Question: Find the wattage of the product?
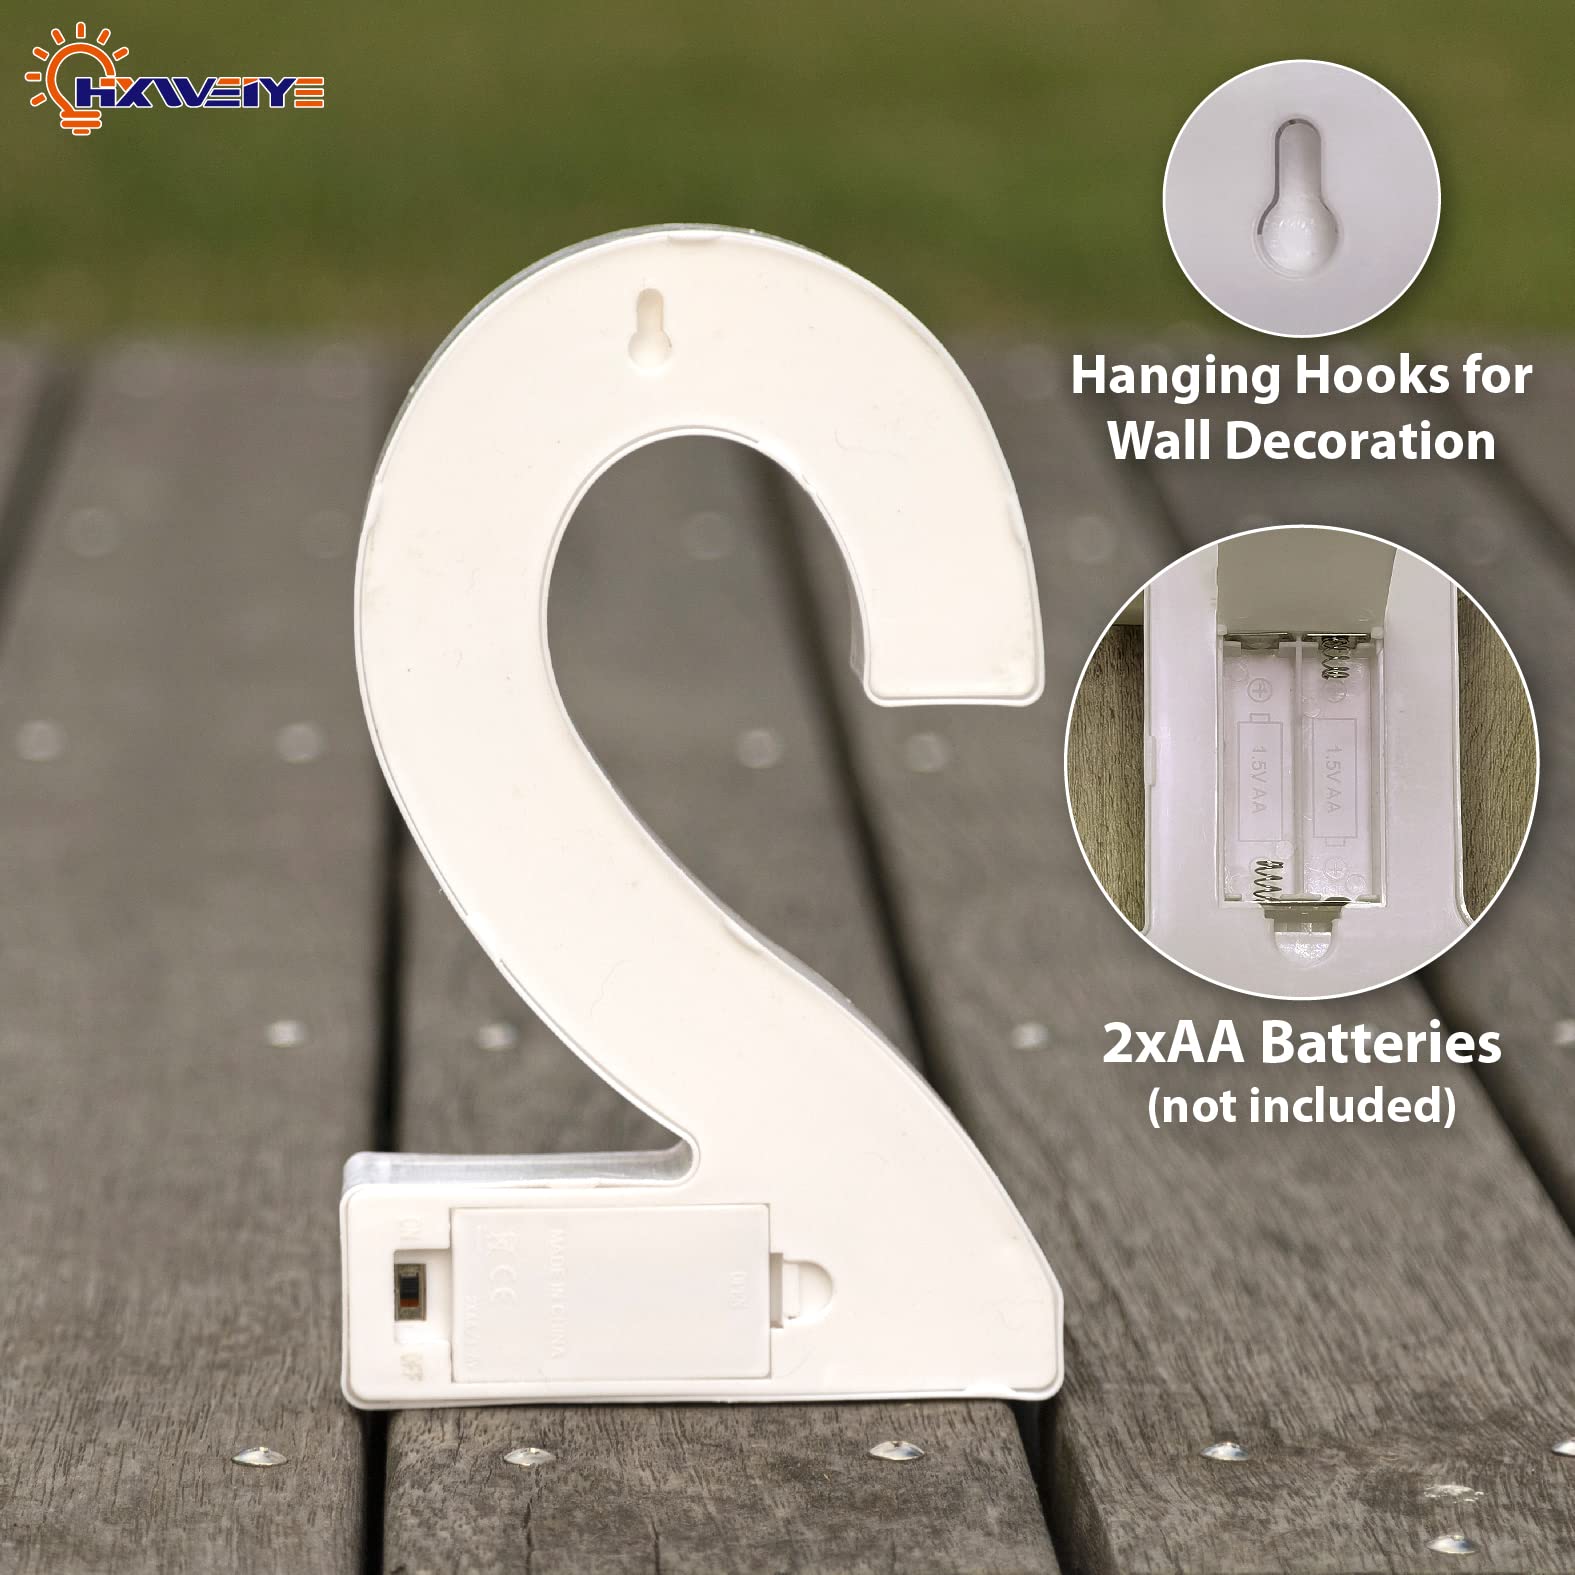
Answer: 100.0 watt